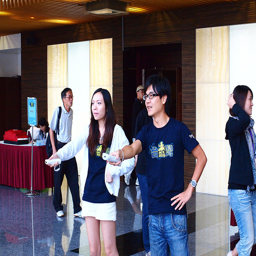
A girl and boy playing with a WII at a get together.
two people standing playing nintendo wii in a large room
Couple playing video game Wii with crowd walking past
A man and a woman play with Nintendo Wii motes in a lobby.
A man and woman playing a game with a Nintendo Wii controller.